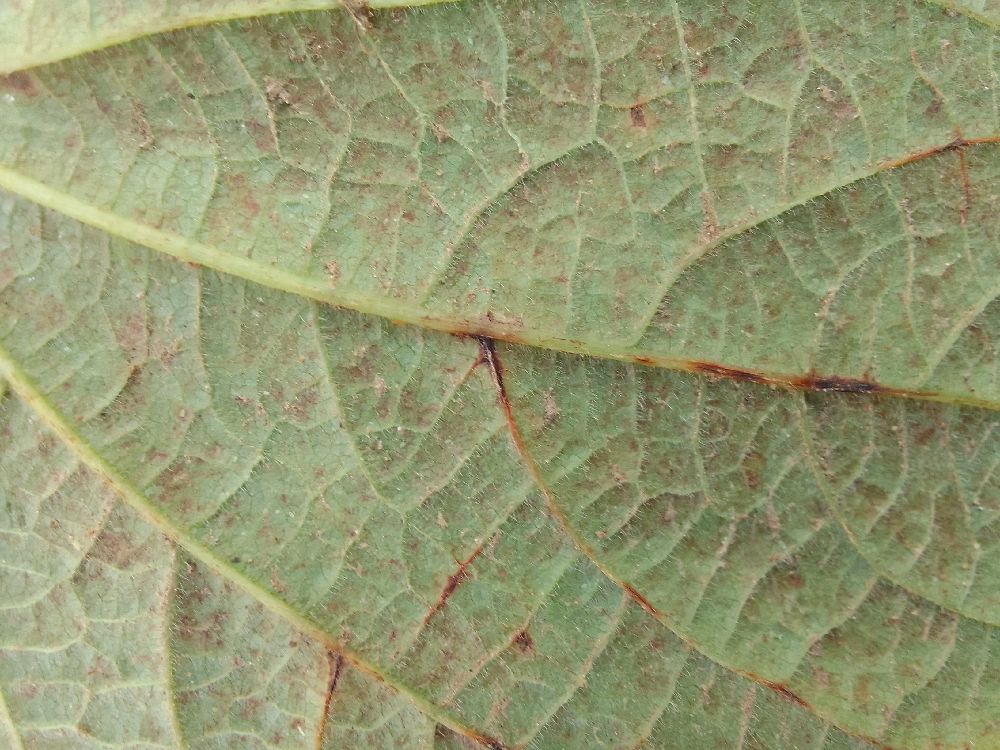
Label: anthracnose